List of nearest stars

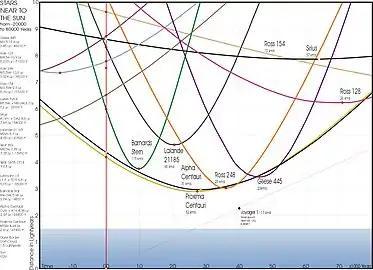
Distances of the nearest stars from 20,000 years ago until 80,000 years in the future

Over long periods of time, the slow independent motion of stars change in both relative position and in their distance from the observer. This can cause other currently distant stars to fall within a stated range, which may be readily calculated and predicted using accurate astrometric measurements of parallax and total proper motions, along with spectroscopically determined radial velocities. Although extrapolations can be made into the past or future, they are subject to increasingly significant cumulative errors over very long periods. Inaccuracies of these measured parameters make determining the true minimum distances of any encountering stars or brown dwarfs fairly difficult.